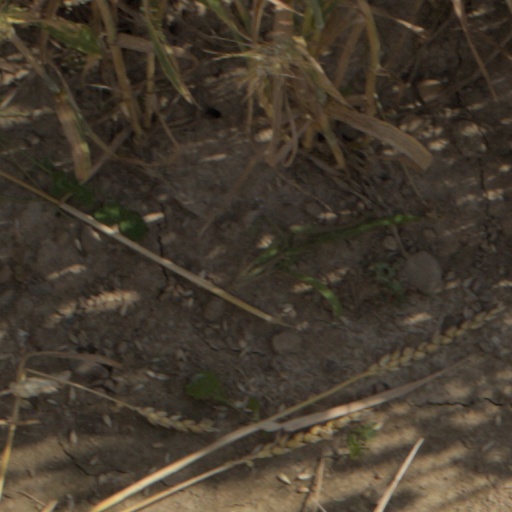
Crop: wheat